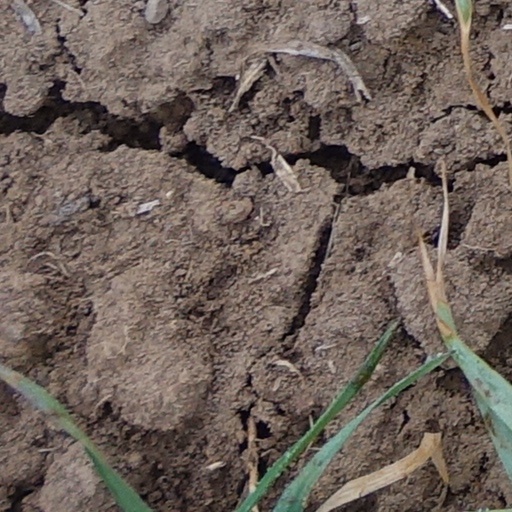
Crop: wheat